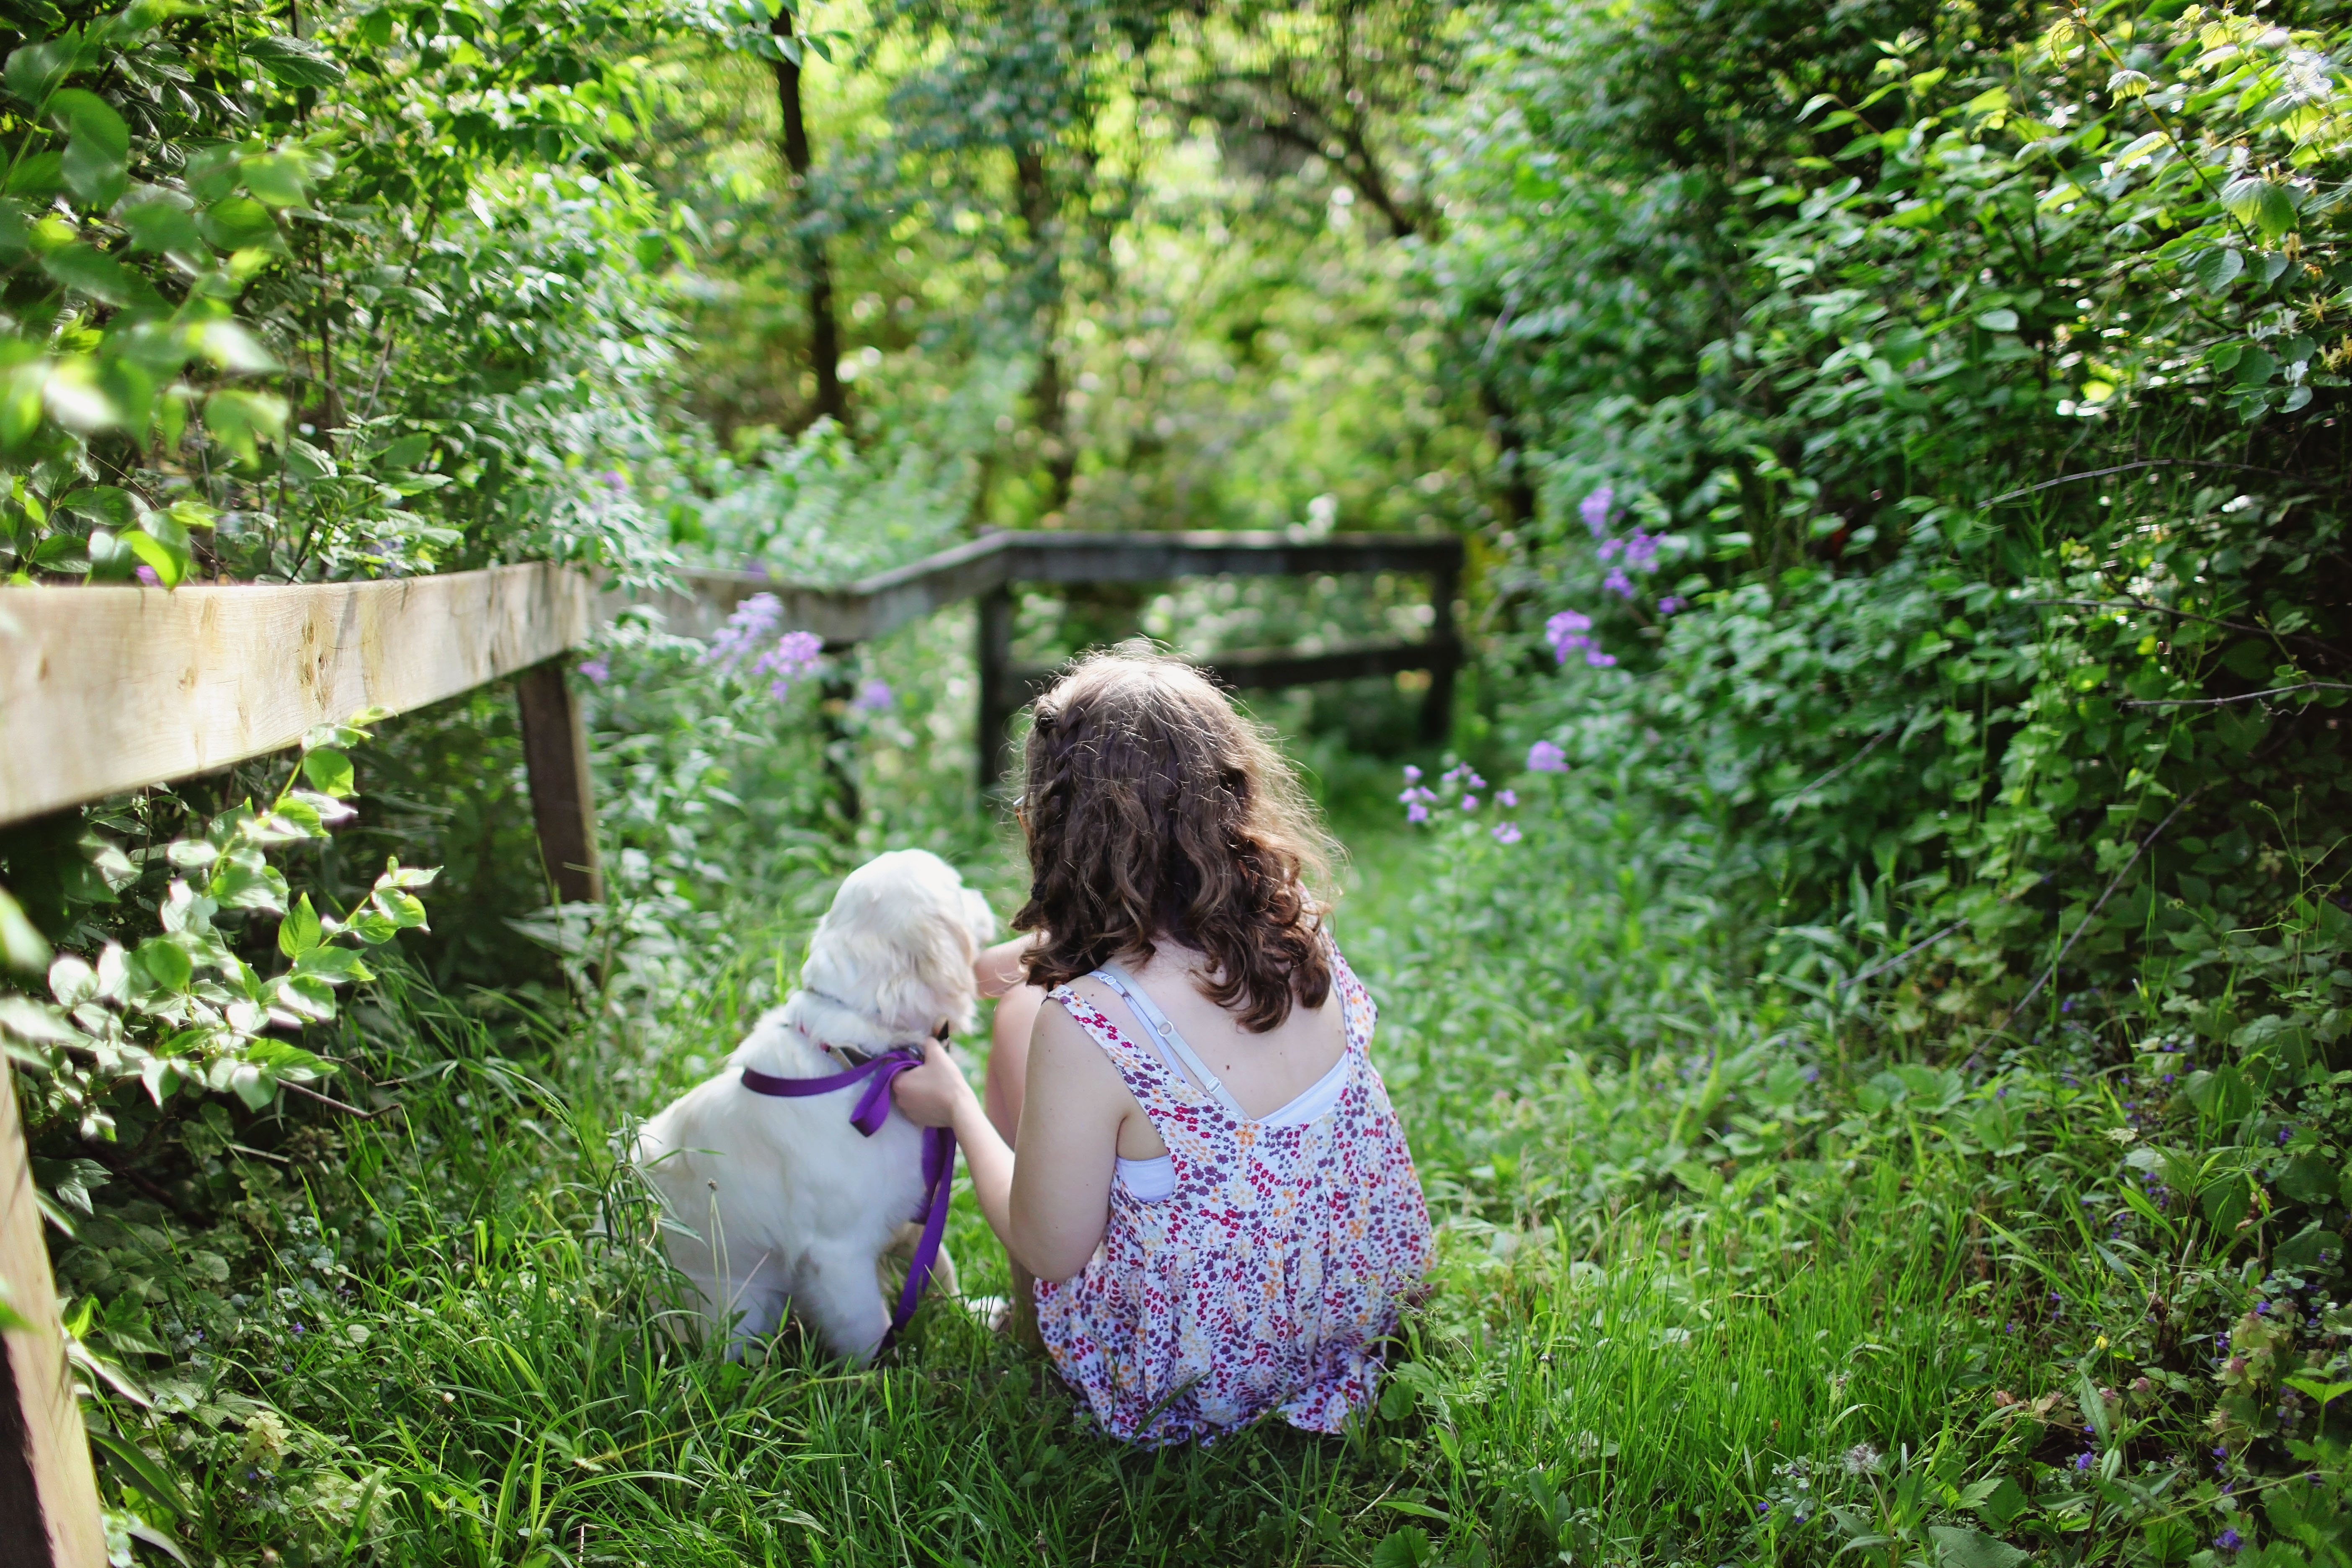
landscape, tree, forest, grass, girl, lawn, meadow, countryside, flower, puppy, dog, summer, love, pet, spring, green, backyard, child, botany, garden, flora, outdoors, woods, ceremony, golden retriever, dress, happy, vegetation, beautiful, woodland, habitat, blue flowers, wooden fence